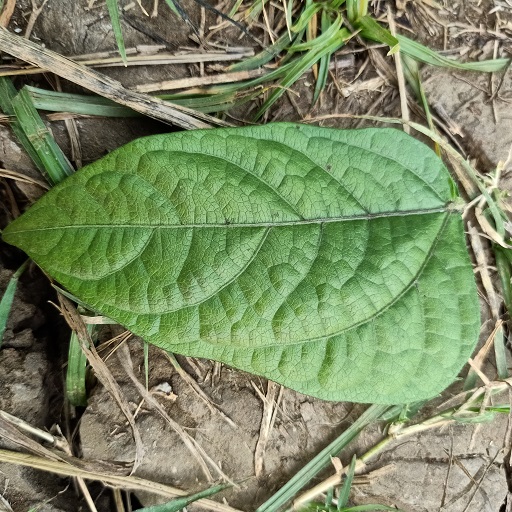
Label: Healthy